Criticism of Islam

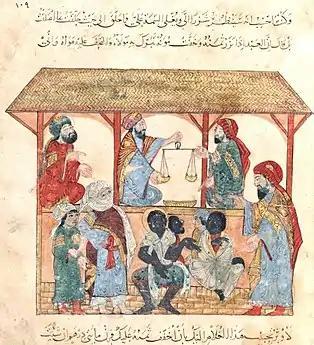
13th-century slave market in Yemen

According to Bernard Lewis, the Islamic injunctions against the enslavement of Muslims led to massive importation of slaves from the outside. Also Patrick Manning believes that Islam seems to have done more to protect and expand slavery than the reverse.